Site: brandenburg
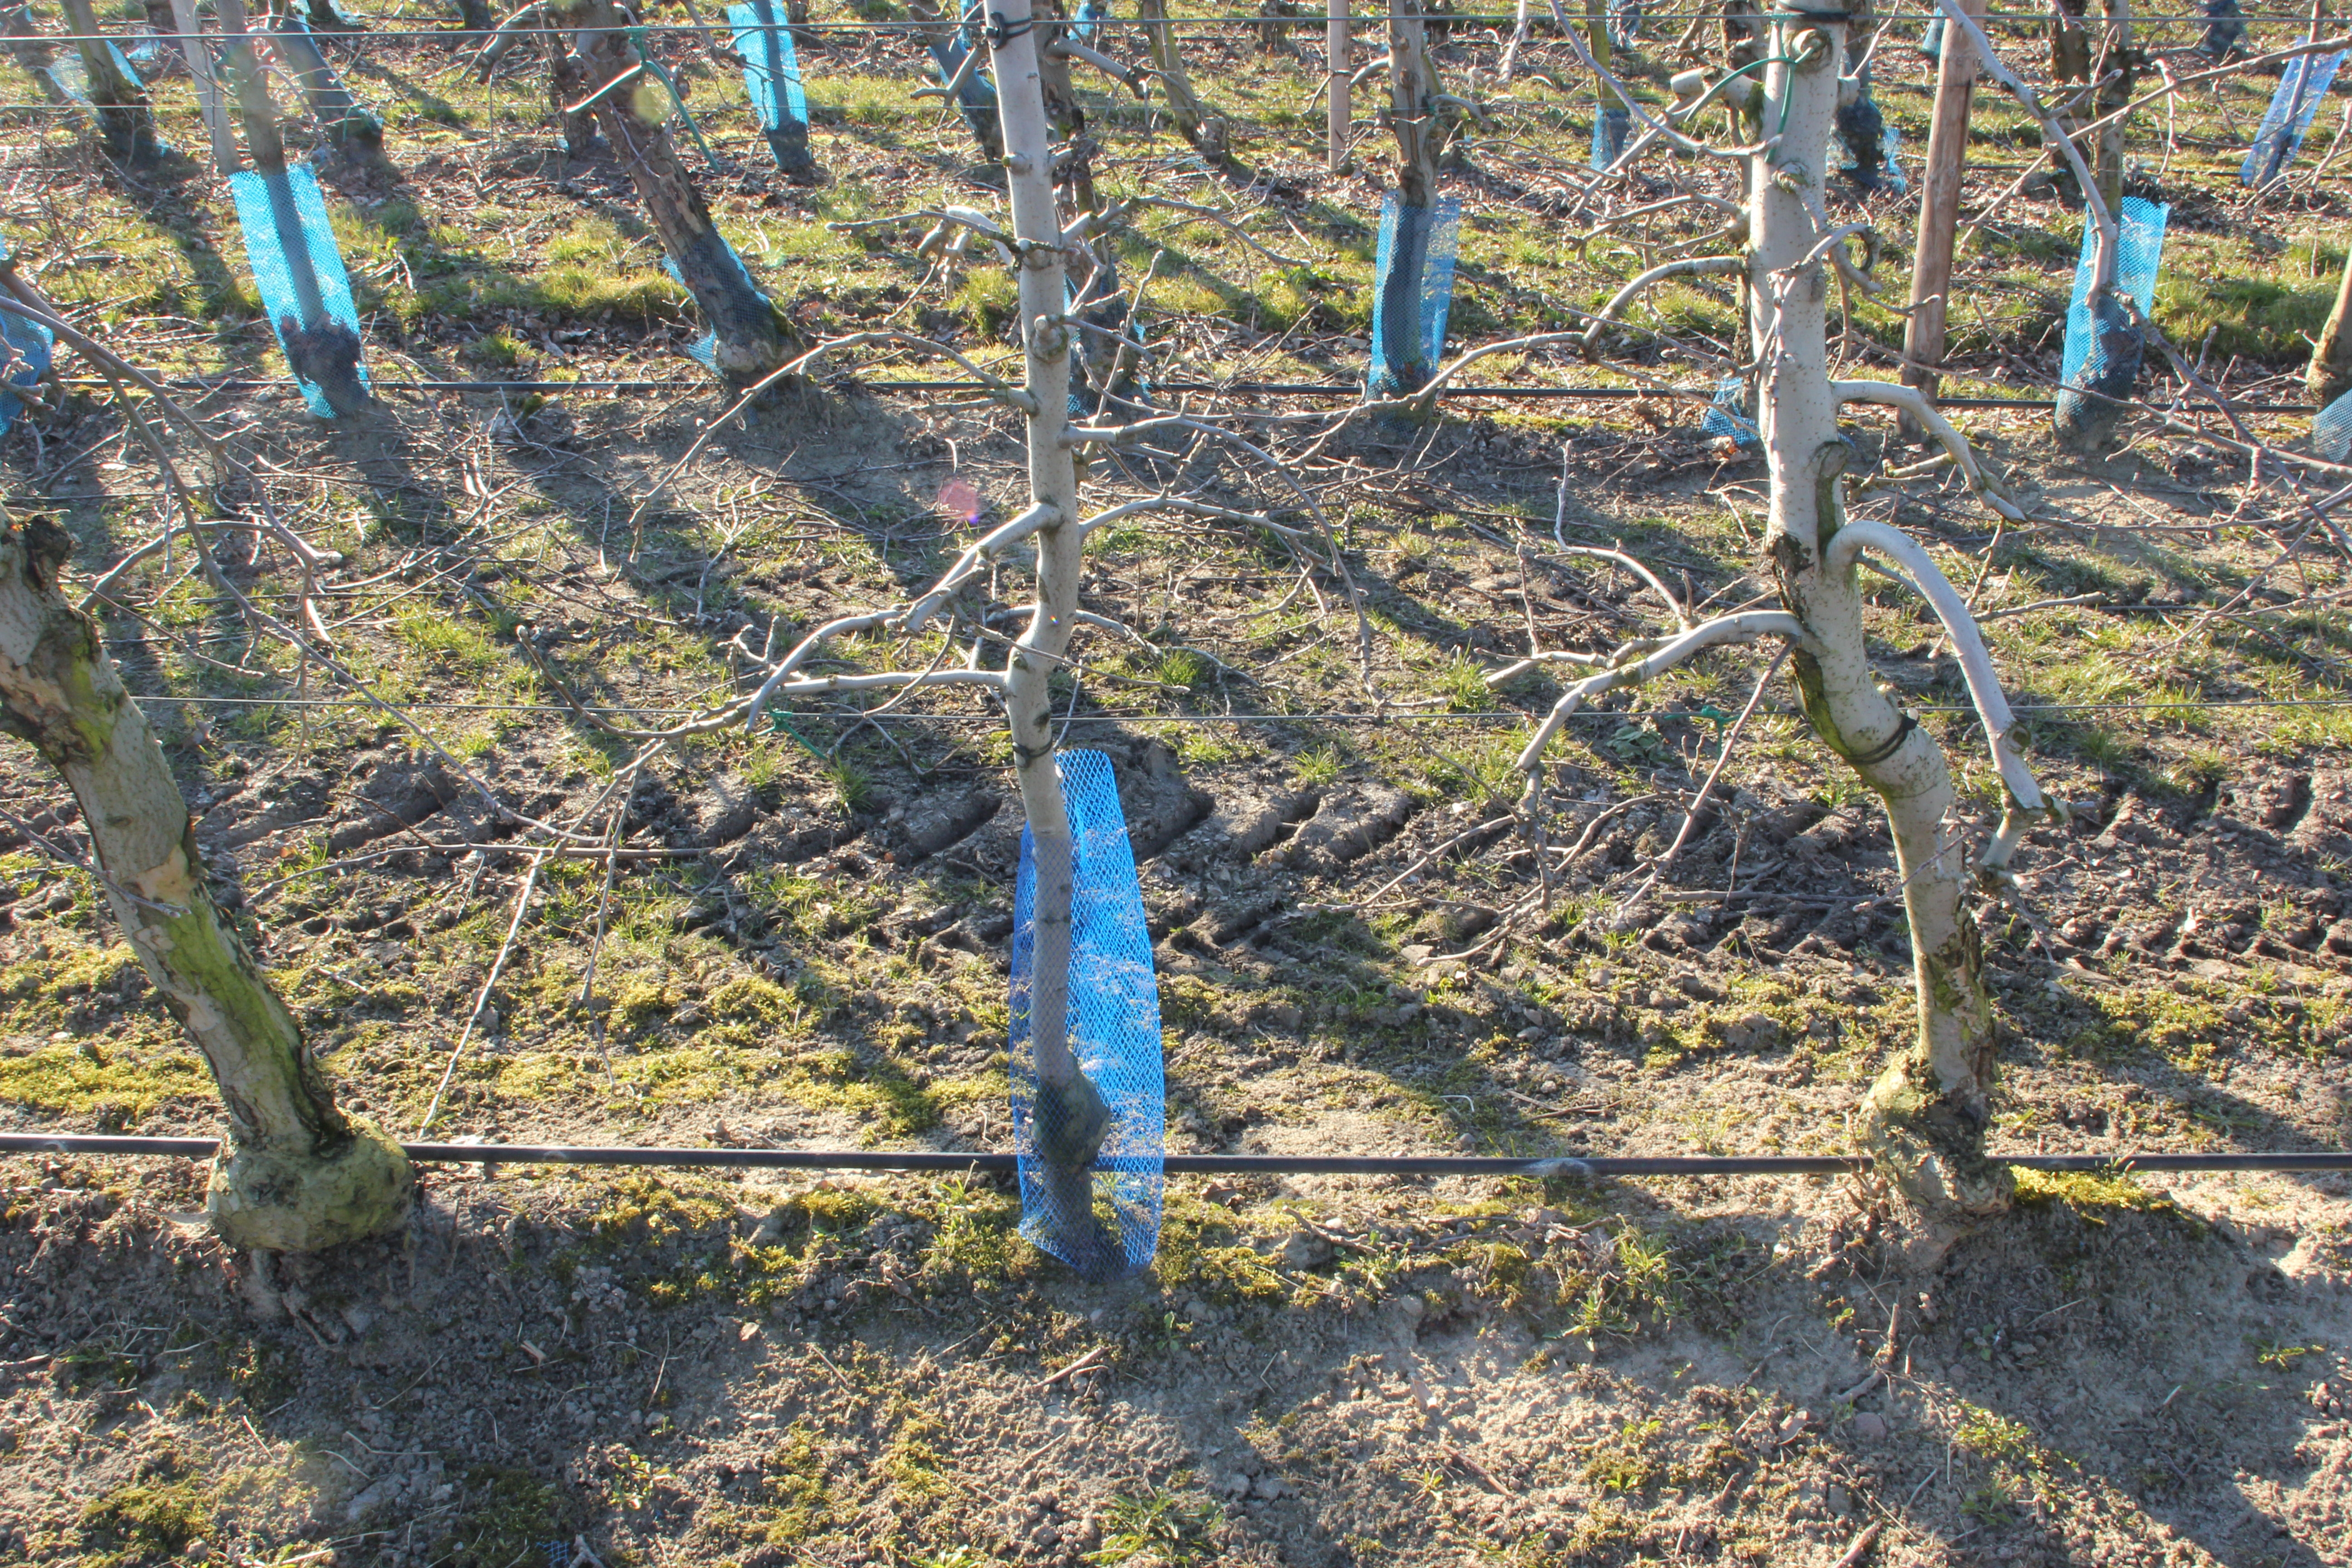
Growth stage (BBCH 03): Bud development